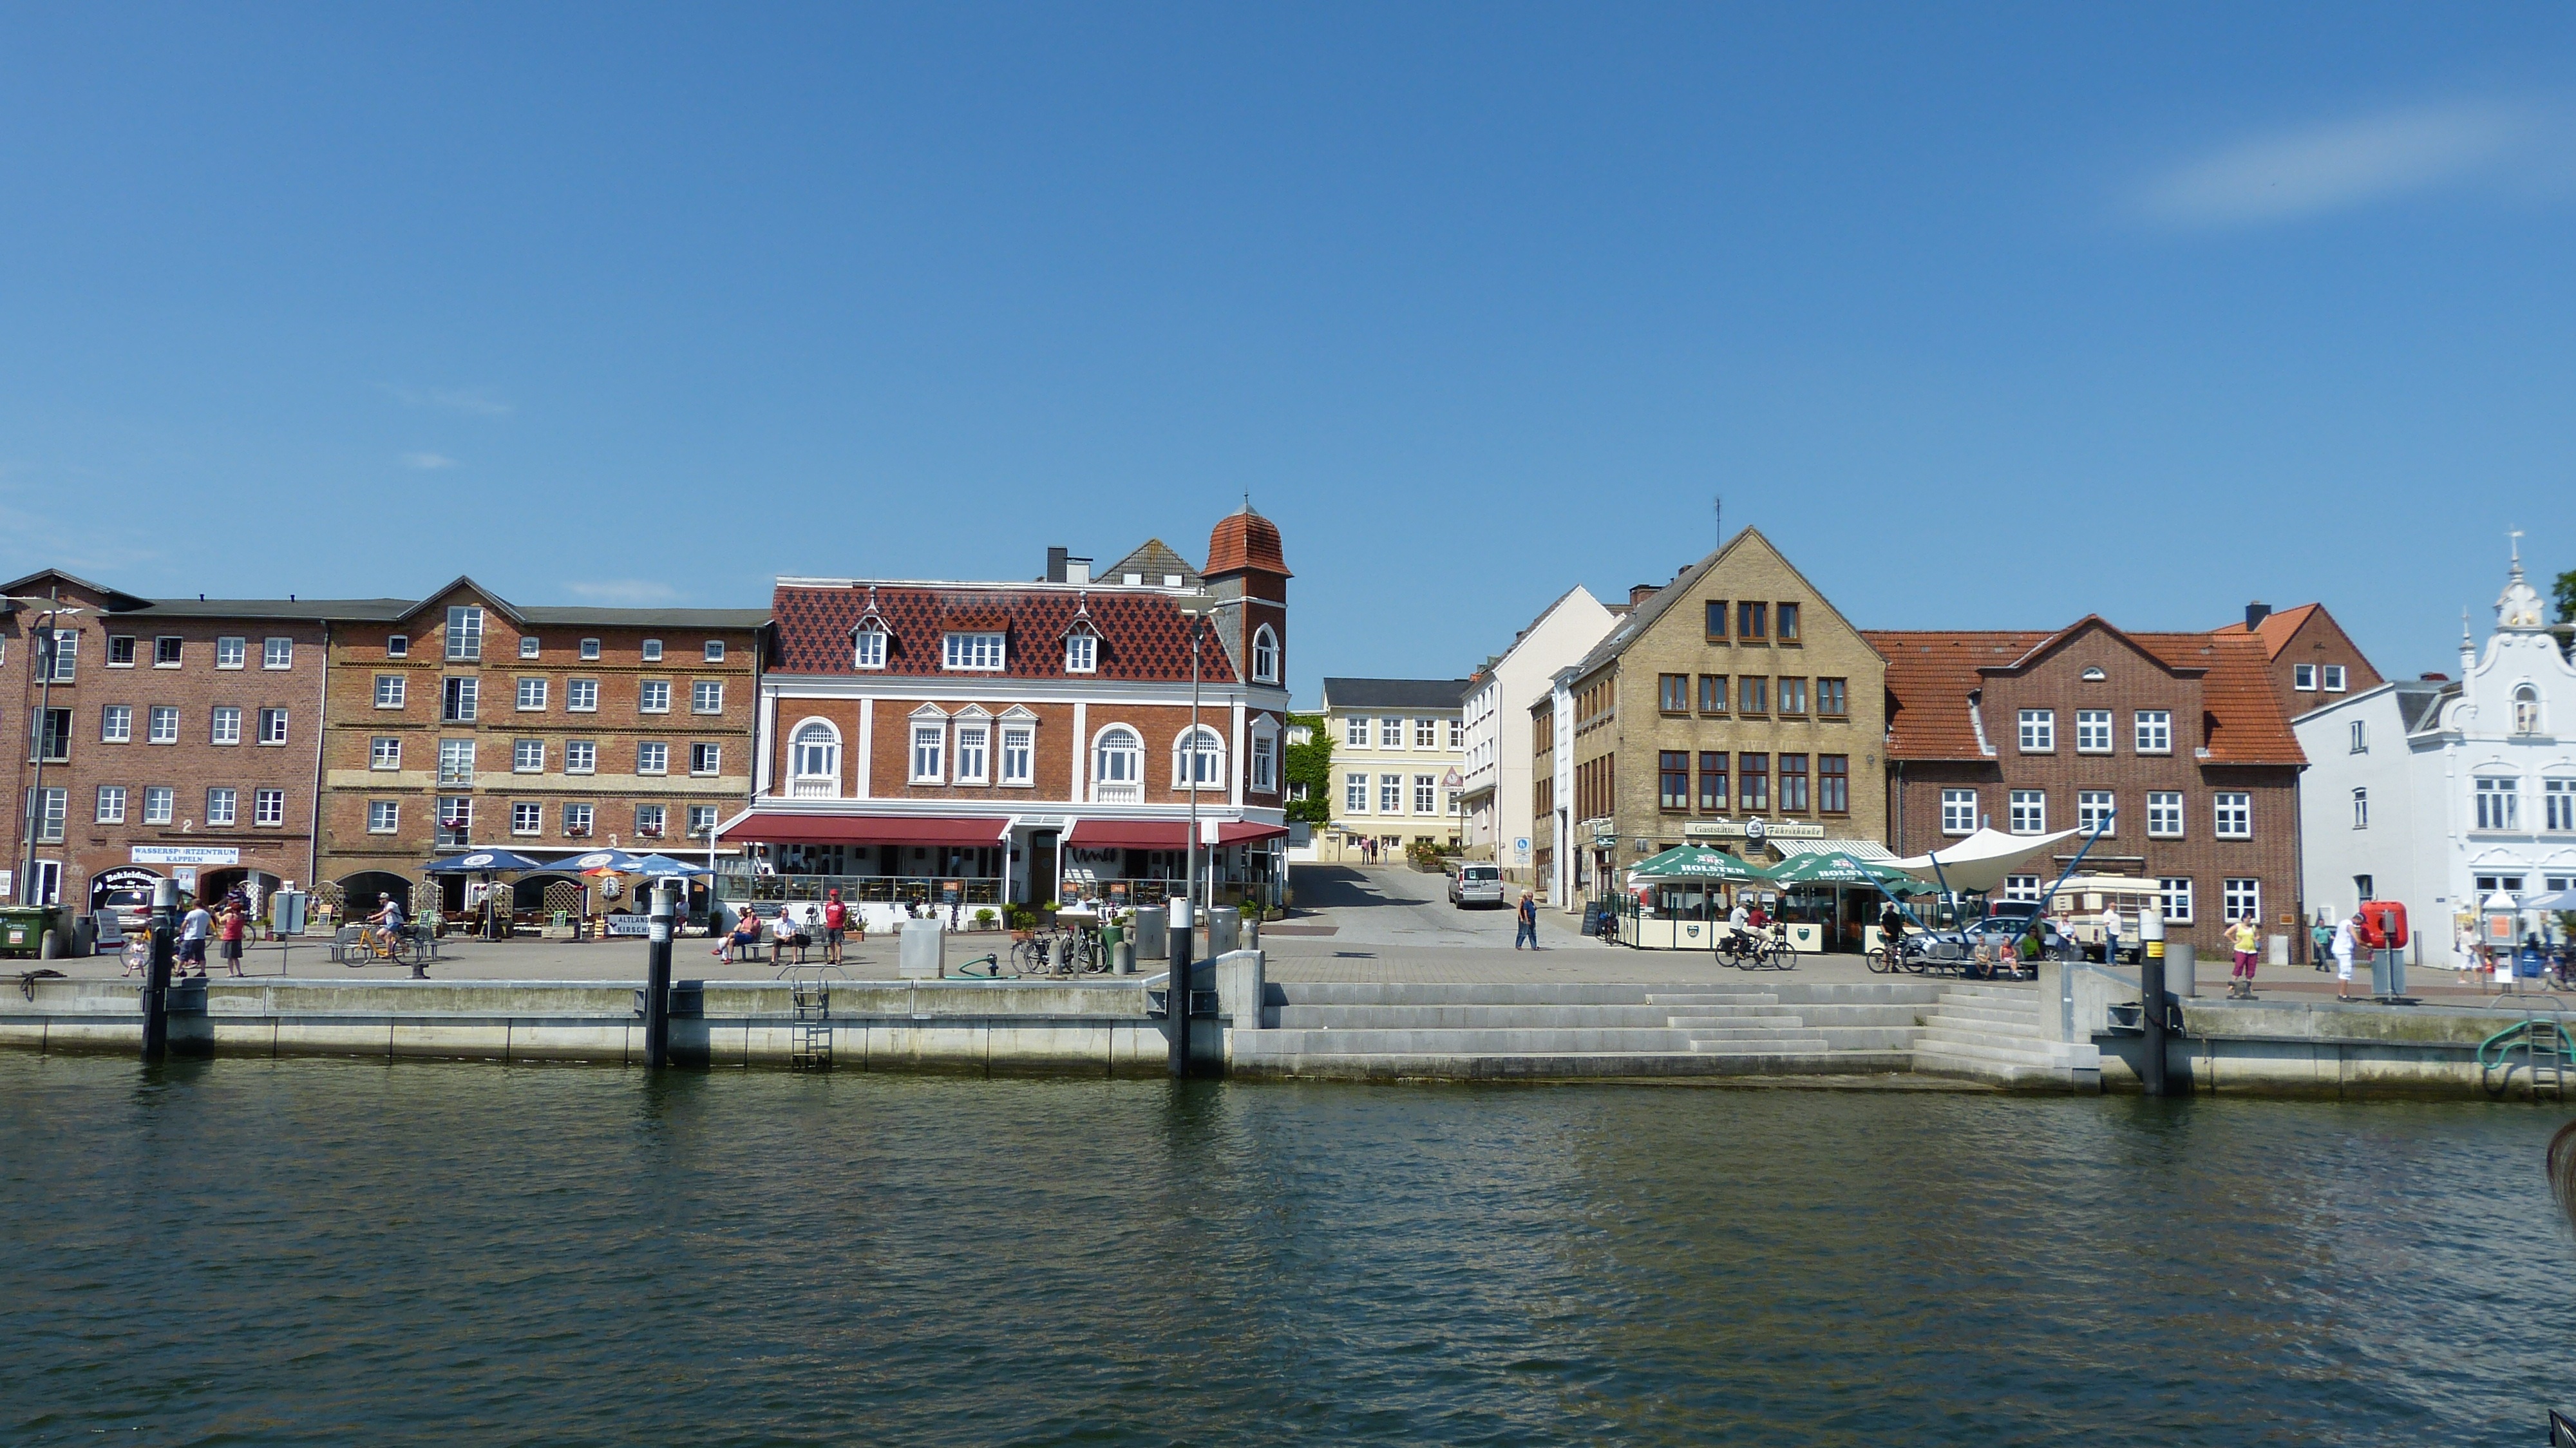
water, dock, boat, town, building, river, canal, cityscape, panorama, vehicle, harbor, port, waterway, body of water, channel, promenade, mecklenburg, kappeln, landform, schlei, geographical feature